Lightship Ambrose

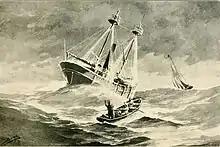
Sandy Hook Lightship

The first lightship on station in the Ambrose Channel was the "Sandy Hook", which marked its south edge for 37 years from 1854 to 1891. A schooner built of white oak with copper and brass fastenings, she was assigned the number 16 in 1862. The ship was equipped with two lanterns, each with eight oil lamps and reflectors, as well as a hand-rung bell for a fog warning. A Thiers automatic bilge pump, ventilator, and fog signal were installed in 1872, but the fog signal was found to be "unsatisfactory" and was removed. Two collisions were recorded during her time in service, the first in 1874 with the steamer "Charleston", and the second in 1888 with the British barque "Star of the East".